77 Park Lane (film)

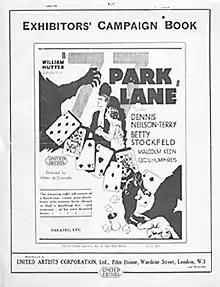
Campaign book cover

77 Park Lane is a 1931 British thriller film directed by Albert de Courville and starring Dennis Neilson-Terry, Betty Stockfeld and Malcolm Keen. It is based on a 1928 play of the same name by Walter Hackett, and was shot at Walton Studios. A French-language version "77 Rue Chalgrin" and a Spanish-language version "Between Night and Day" were made at the same time.